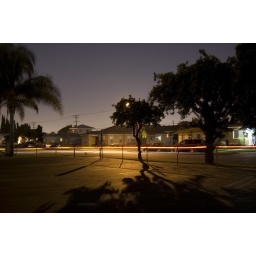
I am standing in the church parking lot next to my house, shooting the street at about 10:45 PM.